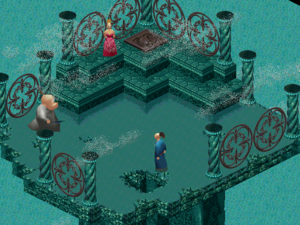
Little Big Adventure, communément abrégé LBA1 et distribué sous le titre Relentless: Twinsen's Adventure dans les pays anglophones, est un jeu vidéo développé par le studio français Adeline Software International, sorti en 1994 sur MS-DOS, puis en 1997 sur PlayStation. À partir de 2011, le jeu a été rendu compatible avec les versions modernes de Windows et Mac OS par GOG.com, avant de connaître en 2014 un portage réalisé par DotEmu pour appareils mobiles fonctionnant sous Androïd et iOS.